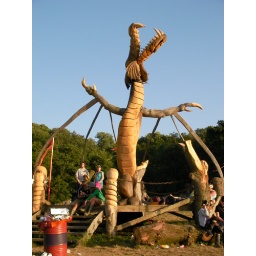
A huge wooden dragon sculpture in the stone circle field